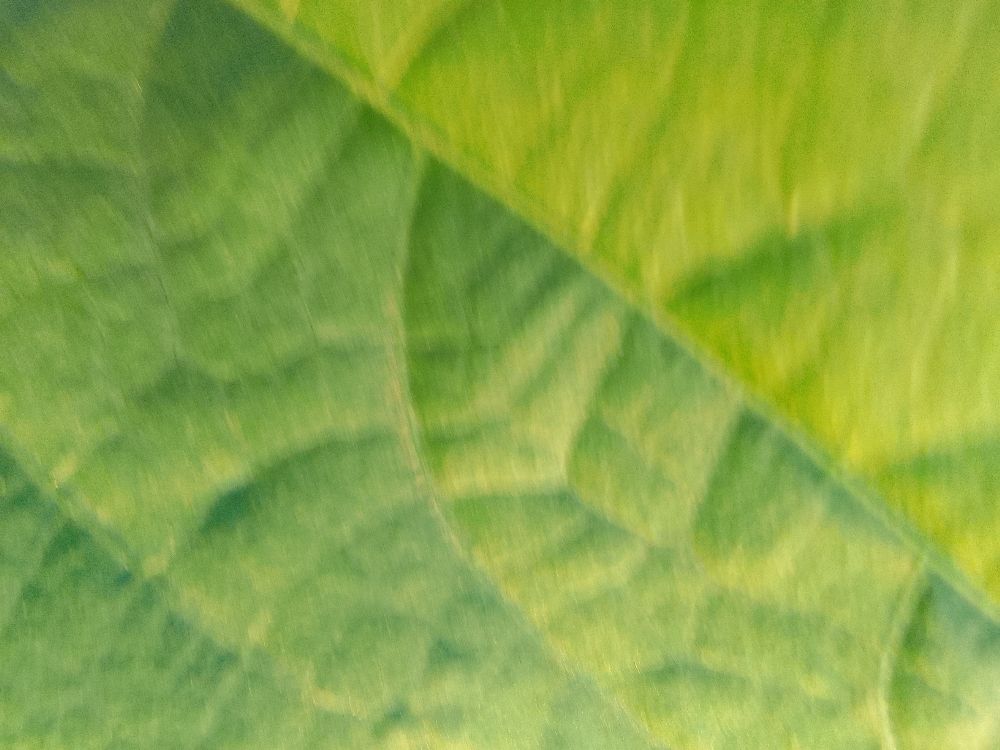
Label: healthy